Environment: lab
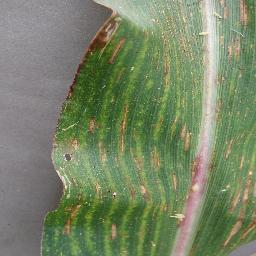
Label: gray_leaf_spot